Warring States period

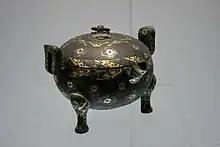
A Warring States bronze "ding" vessel with gold and silver inlay

The rulers of Jin had steadily lost political powers since the middle of the 6th century BC to their nominally subordinate nobles and military commanders, a situation arising from the traditions of the Jin which forbade the enfeoffment of relatives of the ducal house. This allowed other clans to gain fiefs and military authority, and decades of internecine struggle led to the establishment of four major families, the Han, Zhao, Wei and Zhi.